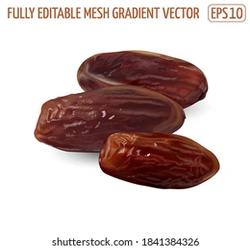
Label: Dates